NXIVM

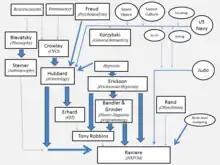
NXIVM teachings drew upon diverse influences, including Ayn Rand ("parasites"), L. Ron Hubbard ("suppressives"), Milton Erickson's hypnosis, Isaac Asimov's science fiction, Rudolf Steiner, Tony Robbins, and neuro-linguistic programming. NXIVM incorporated elements of multi-level marketing and practices from judo, with colored cloth for rank and bowing.

A 2003 mission statement on the NXIVM website read as follows:NXIVM embodies a set of consistent and universal principles in which all humans can participate. These principles - apart from any mystical or religious notions - allow for life to persist and uphold a diversity of beliefs. By creating a new understanding, we can actualize our potential to live and work together and consequently bring human existence to a whole new level. Yet this cannot be done without first raising human awareness, fostering an ethical humanitarianism, and celebrating what it truly means to be human - and this is our mission.